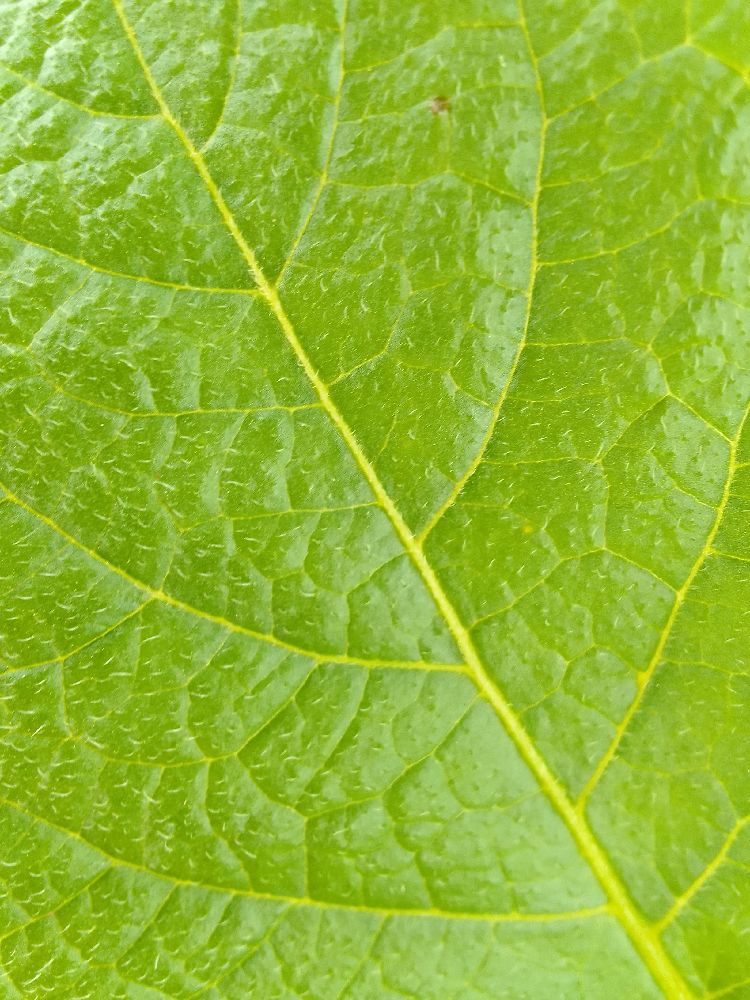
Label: Healthy